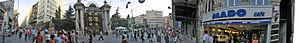
Istanbul ou Istamboul [istɑ̃bul], appelé officiellement ainsi à partir de 1930 et auparavant Constantinople, est la plus grande ville et métropole de Turquie et la préfecture de la province homonyme, dont elle représente environ 50 % de la superficie mais plus de 97 % de la population. Quatre zones historiques de la ville sont inscrites sur la liste du patrimoine mondial de l'Unesco depuis 1985. Istanbul est le principal centre économique de la Turquie mais aussi la capitale culturelle du pays.